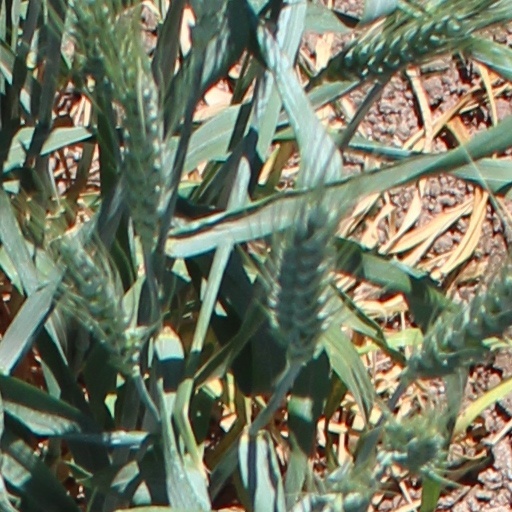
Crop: wheat